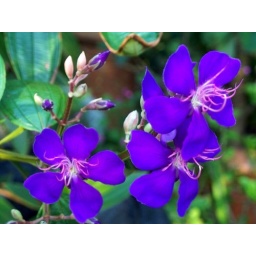
Purple flower on a tropical plant next to the Arts and Industries Building of the Smithsonian in Haupt garden